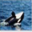
Label: whale